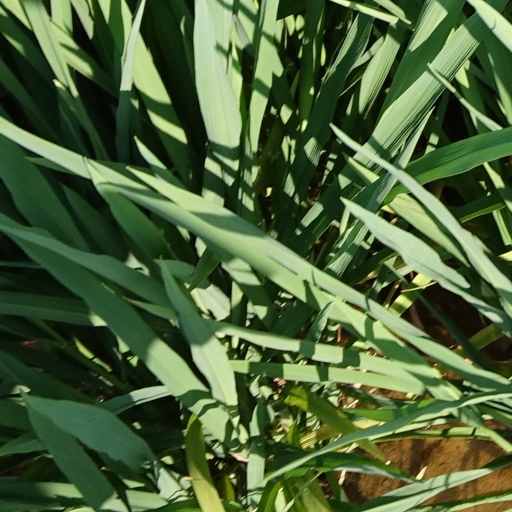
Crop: rice